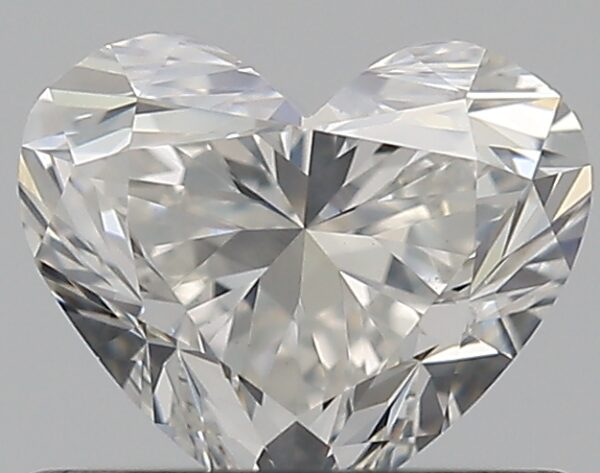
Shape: heart
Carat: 0.6
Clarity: SI1
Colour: H
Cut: EX
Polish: EX
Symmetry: VG
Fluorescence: N
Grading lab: GIA
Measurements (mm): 4.88 x 5.78 x 3.49